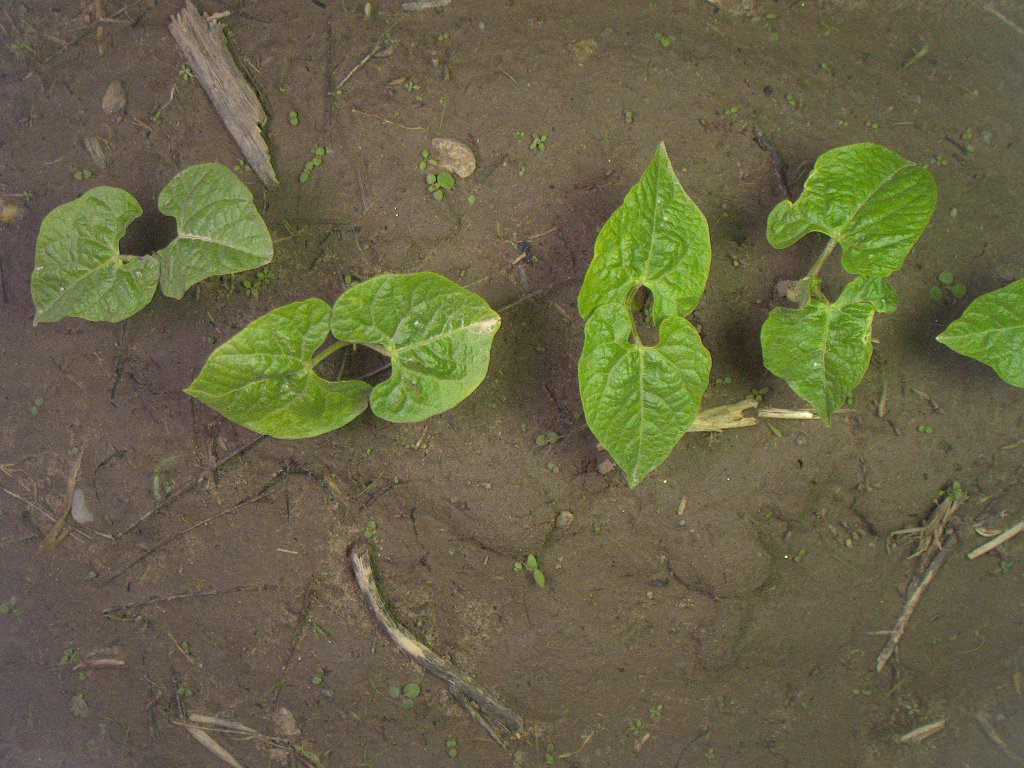
Crop: bean
Objects: bean, bean, bean, bean, bean, stem_bean, stem_bean, stem_bean, stem_bean